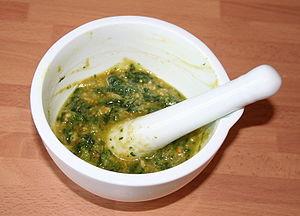
Une sauce est une préparation culinaire, froide, tiède ou chaude, destinée à être servie avec un mets salé ou sucré. Composée d’un simple jus ou d'un apprêt très élaboré, la sauce peut servir d’accompagnement, comme la mayonnaise, la béarnaise ou le coulis de fruits, mais aussi d’élément de cuisson, comme pour une daube ou un ragoût.